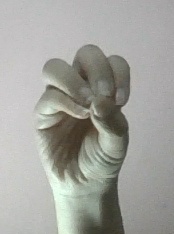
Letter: ha